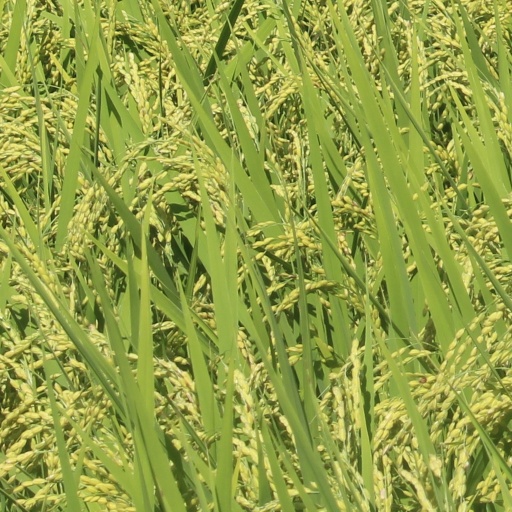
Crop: rice